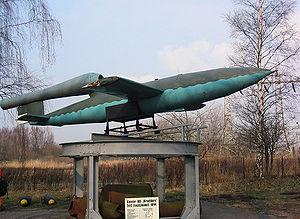
Un missile est un projectile autopropulsé et guidé, constitué de :